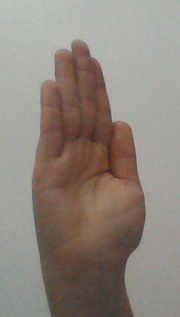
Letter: seen